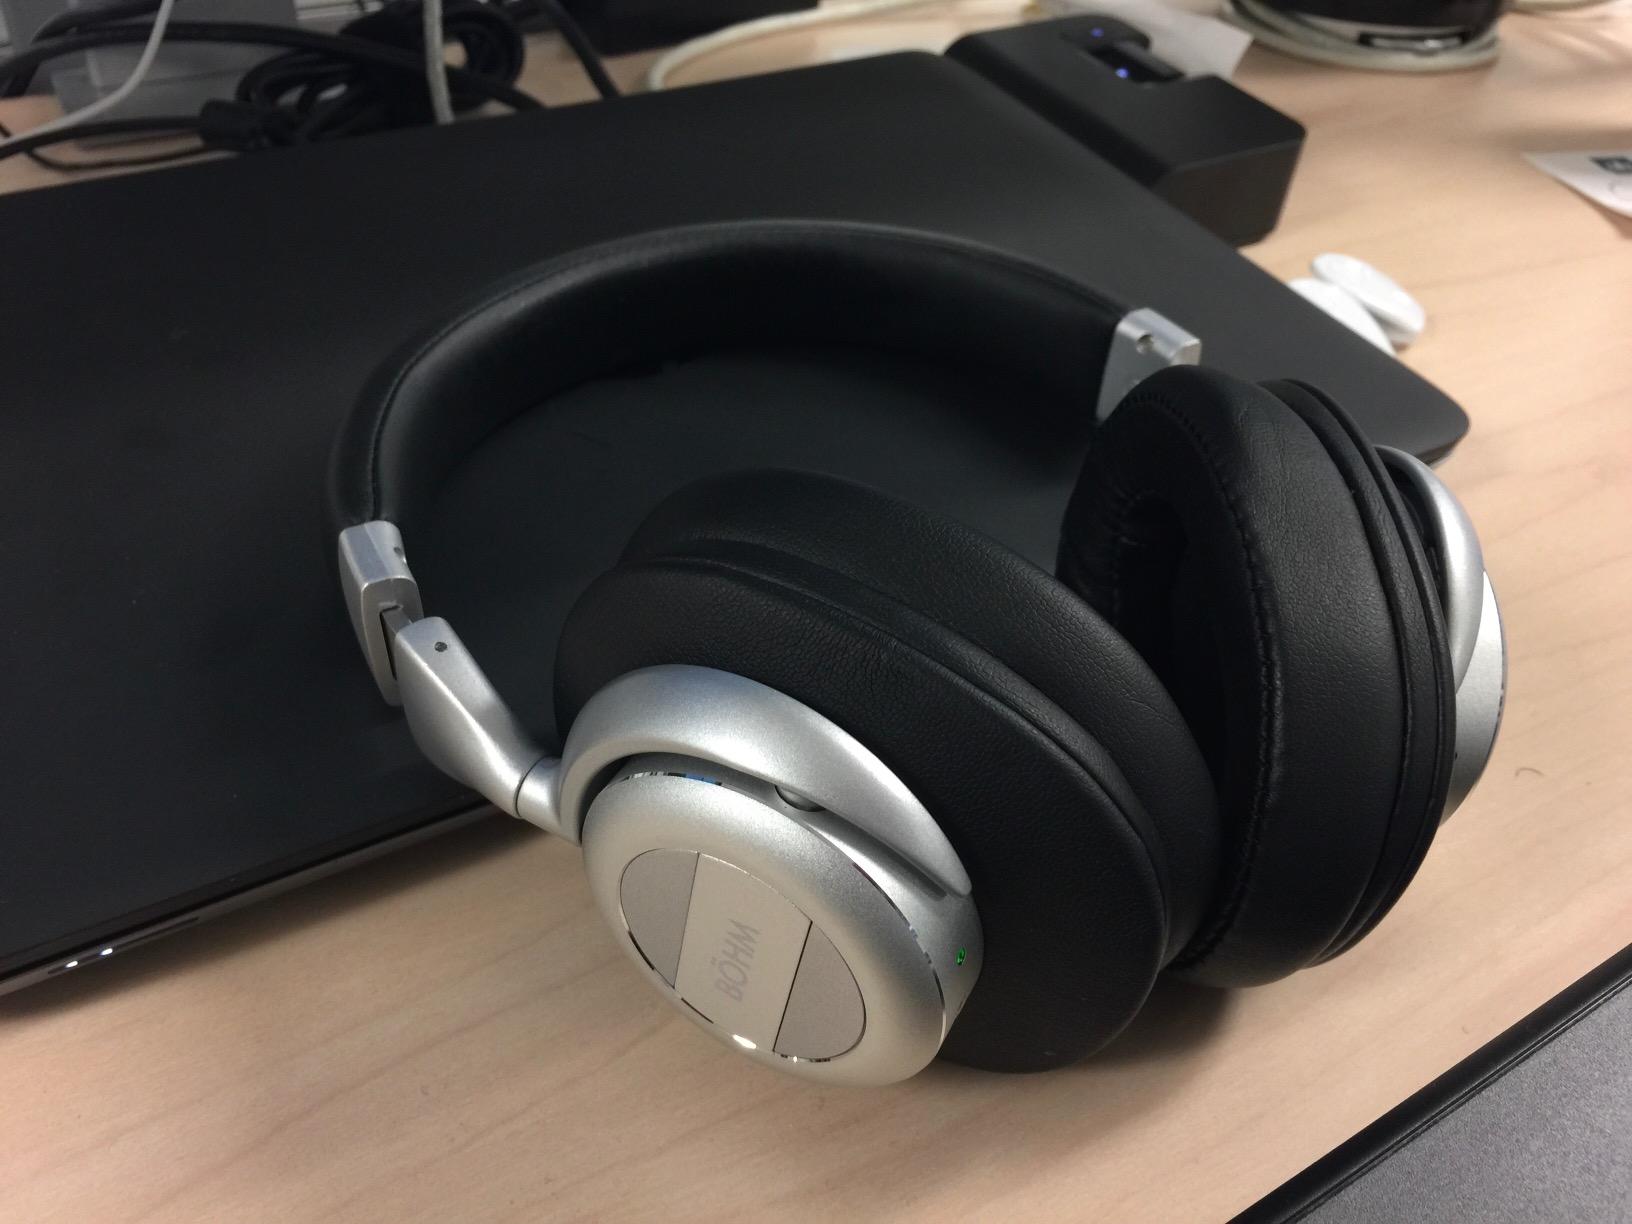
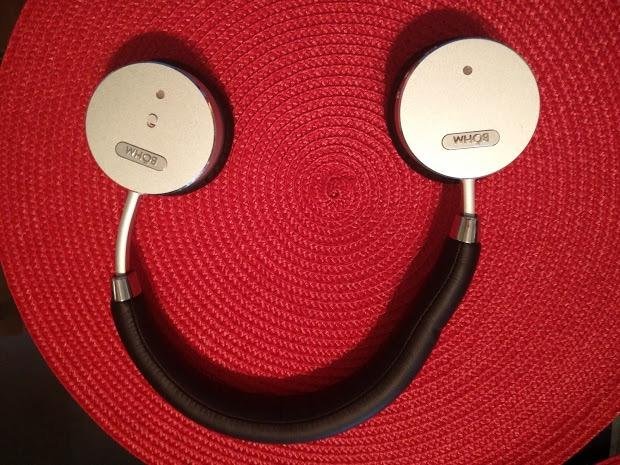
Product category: headphones
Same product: no